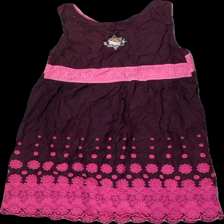
View: back
Type: Dress
Category: Ladies
Brand: Odd Molly
Colors: Purple, Pink
Material: 100% cotton
Pattern: Embroidered
Cut: Regular
Season: All
Damage location: middle center
Damage 2 location: top left
Damage 3 location: top right
Price range: 50-100
Recommended usage: Reuse
Description: lila klänning med broderade blommor över hela, luddig